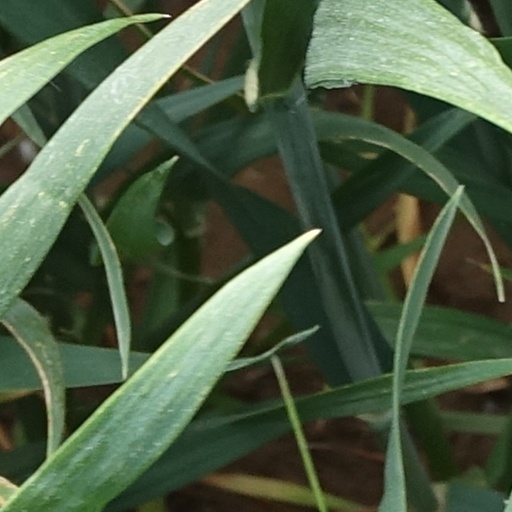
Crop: wheat